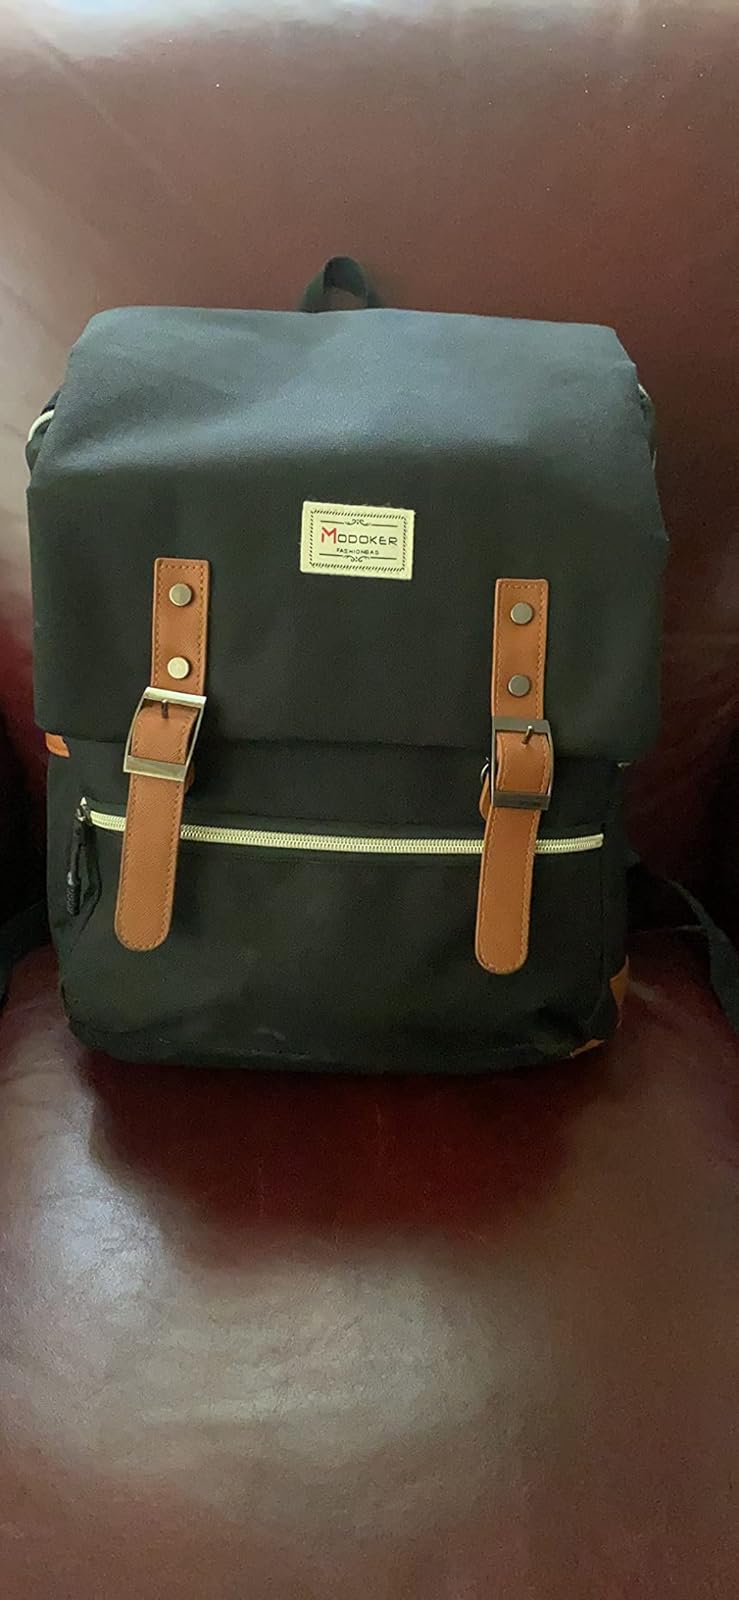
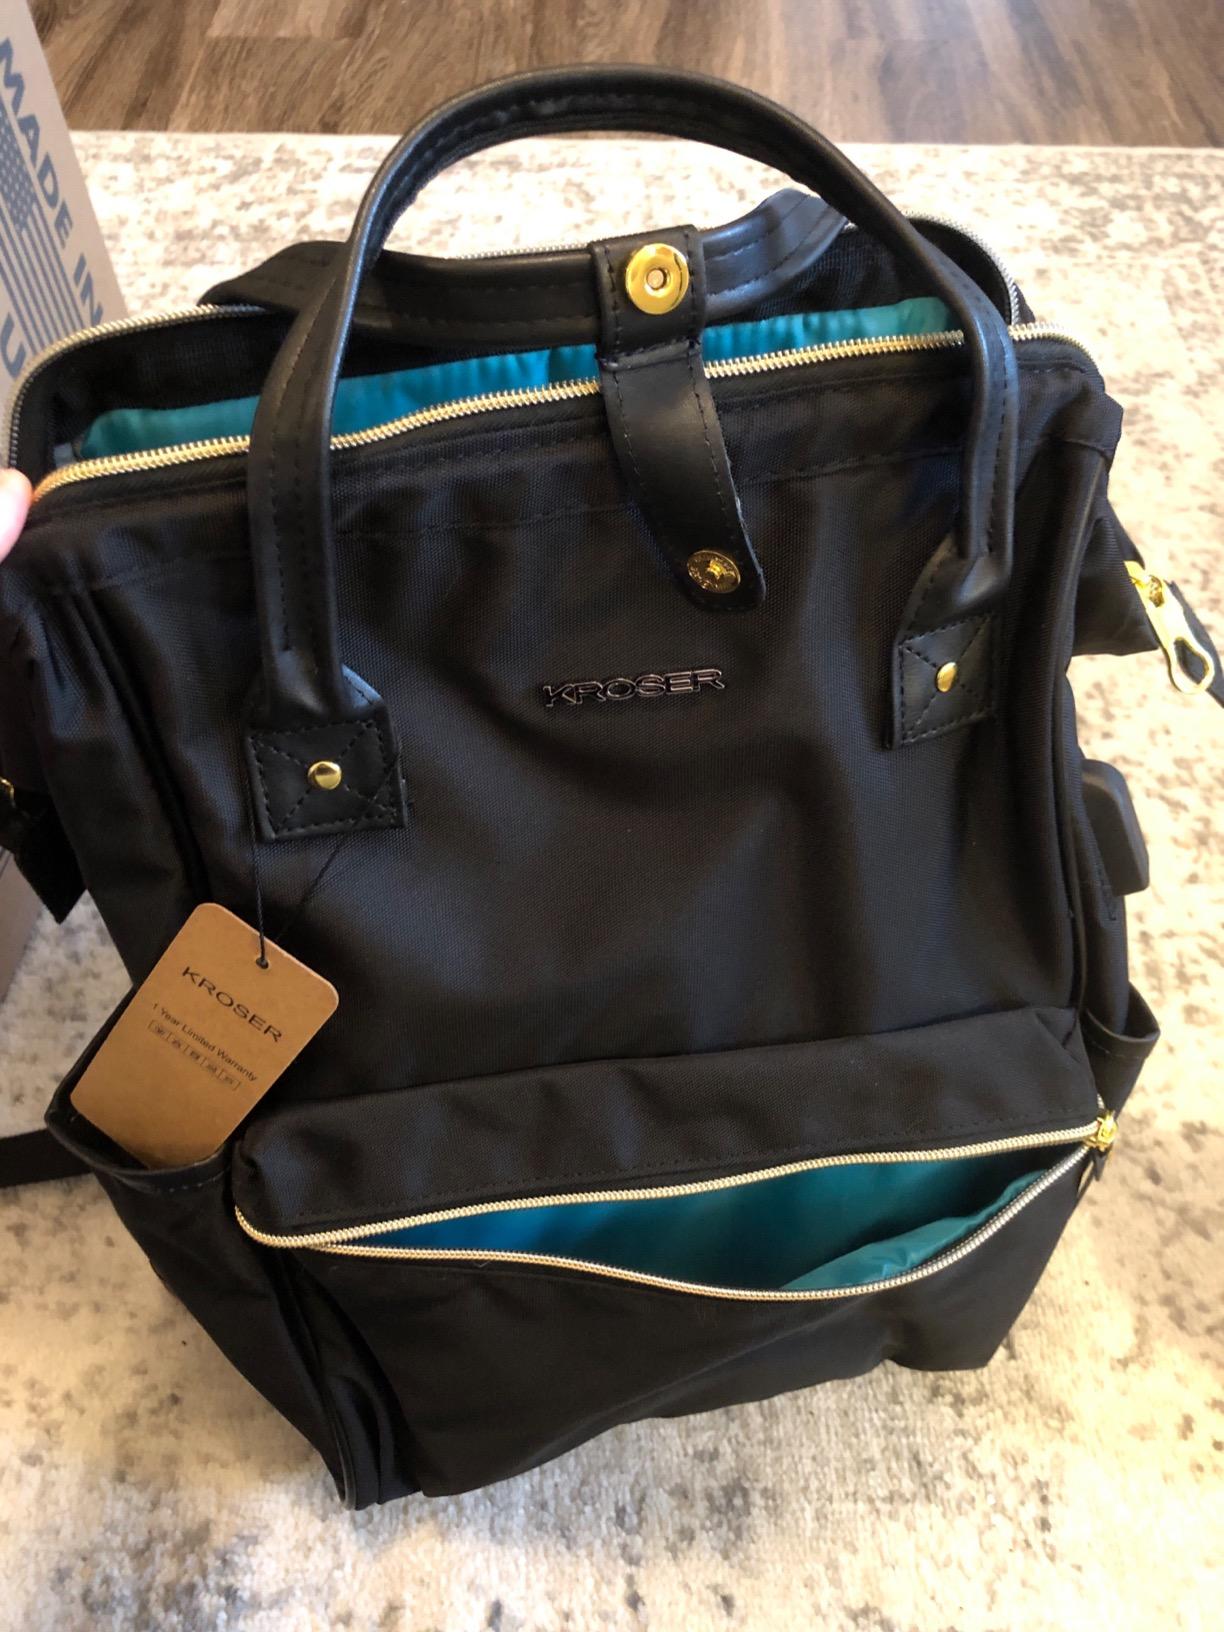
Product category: bag
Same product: no